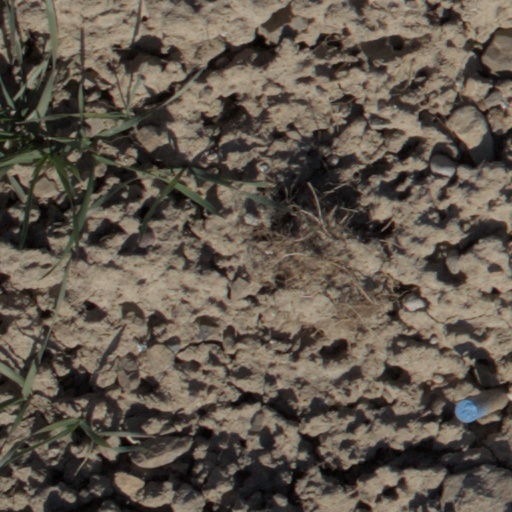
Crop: wheat